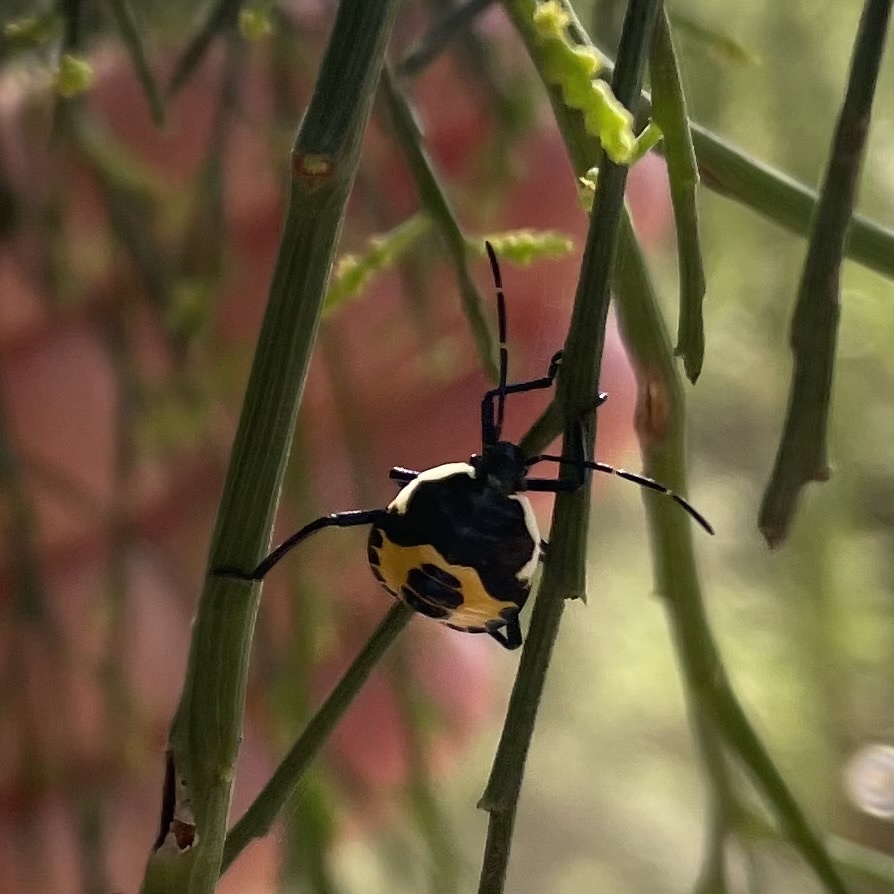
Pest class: stink_bug